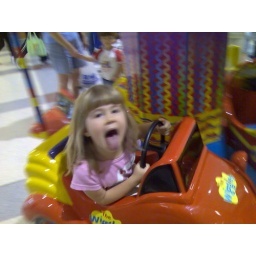
Big pink hoon in big red car